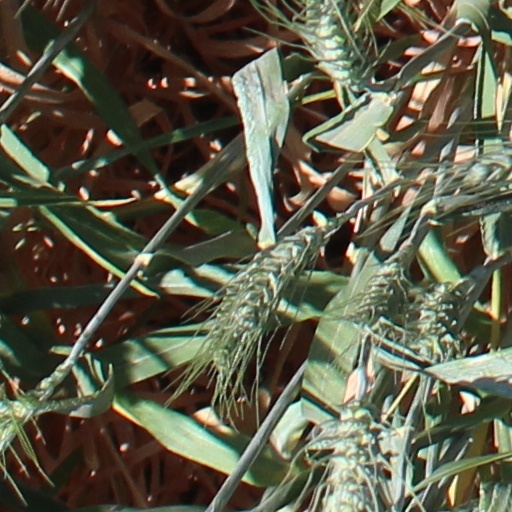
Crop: wheat